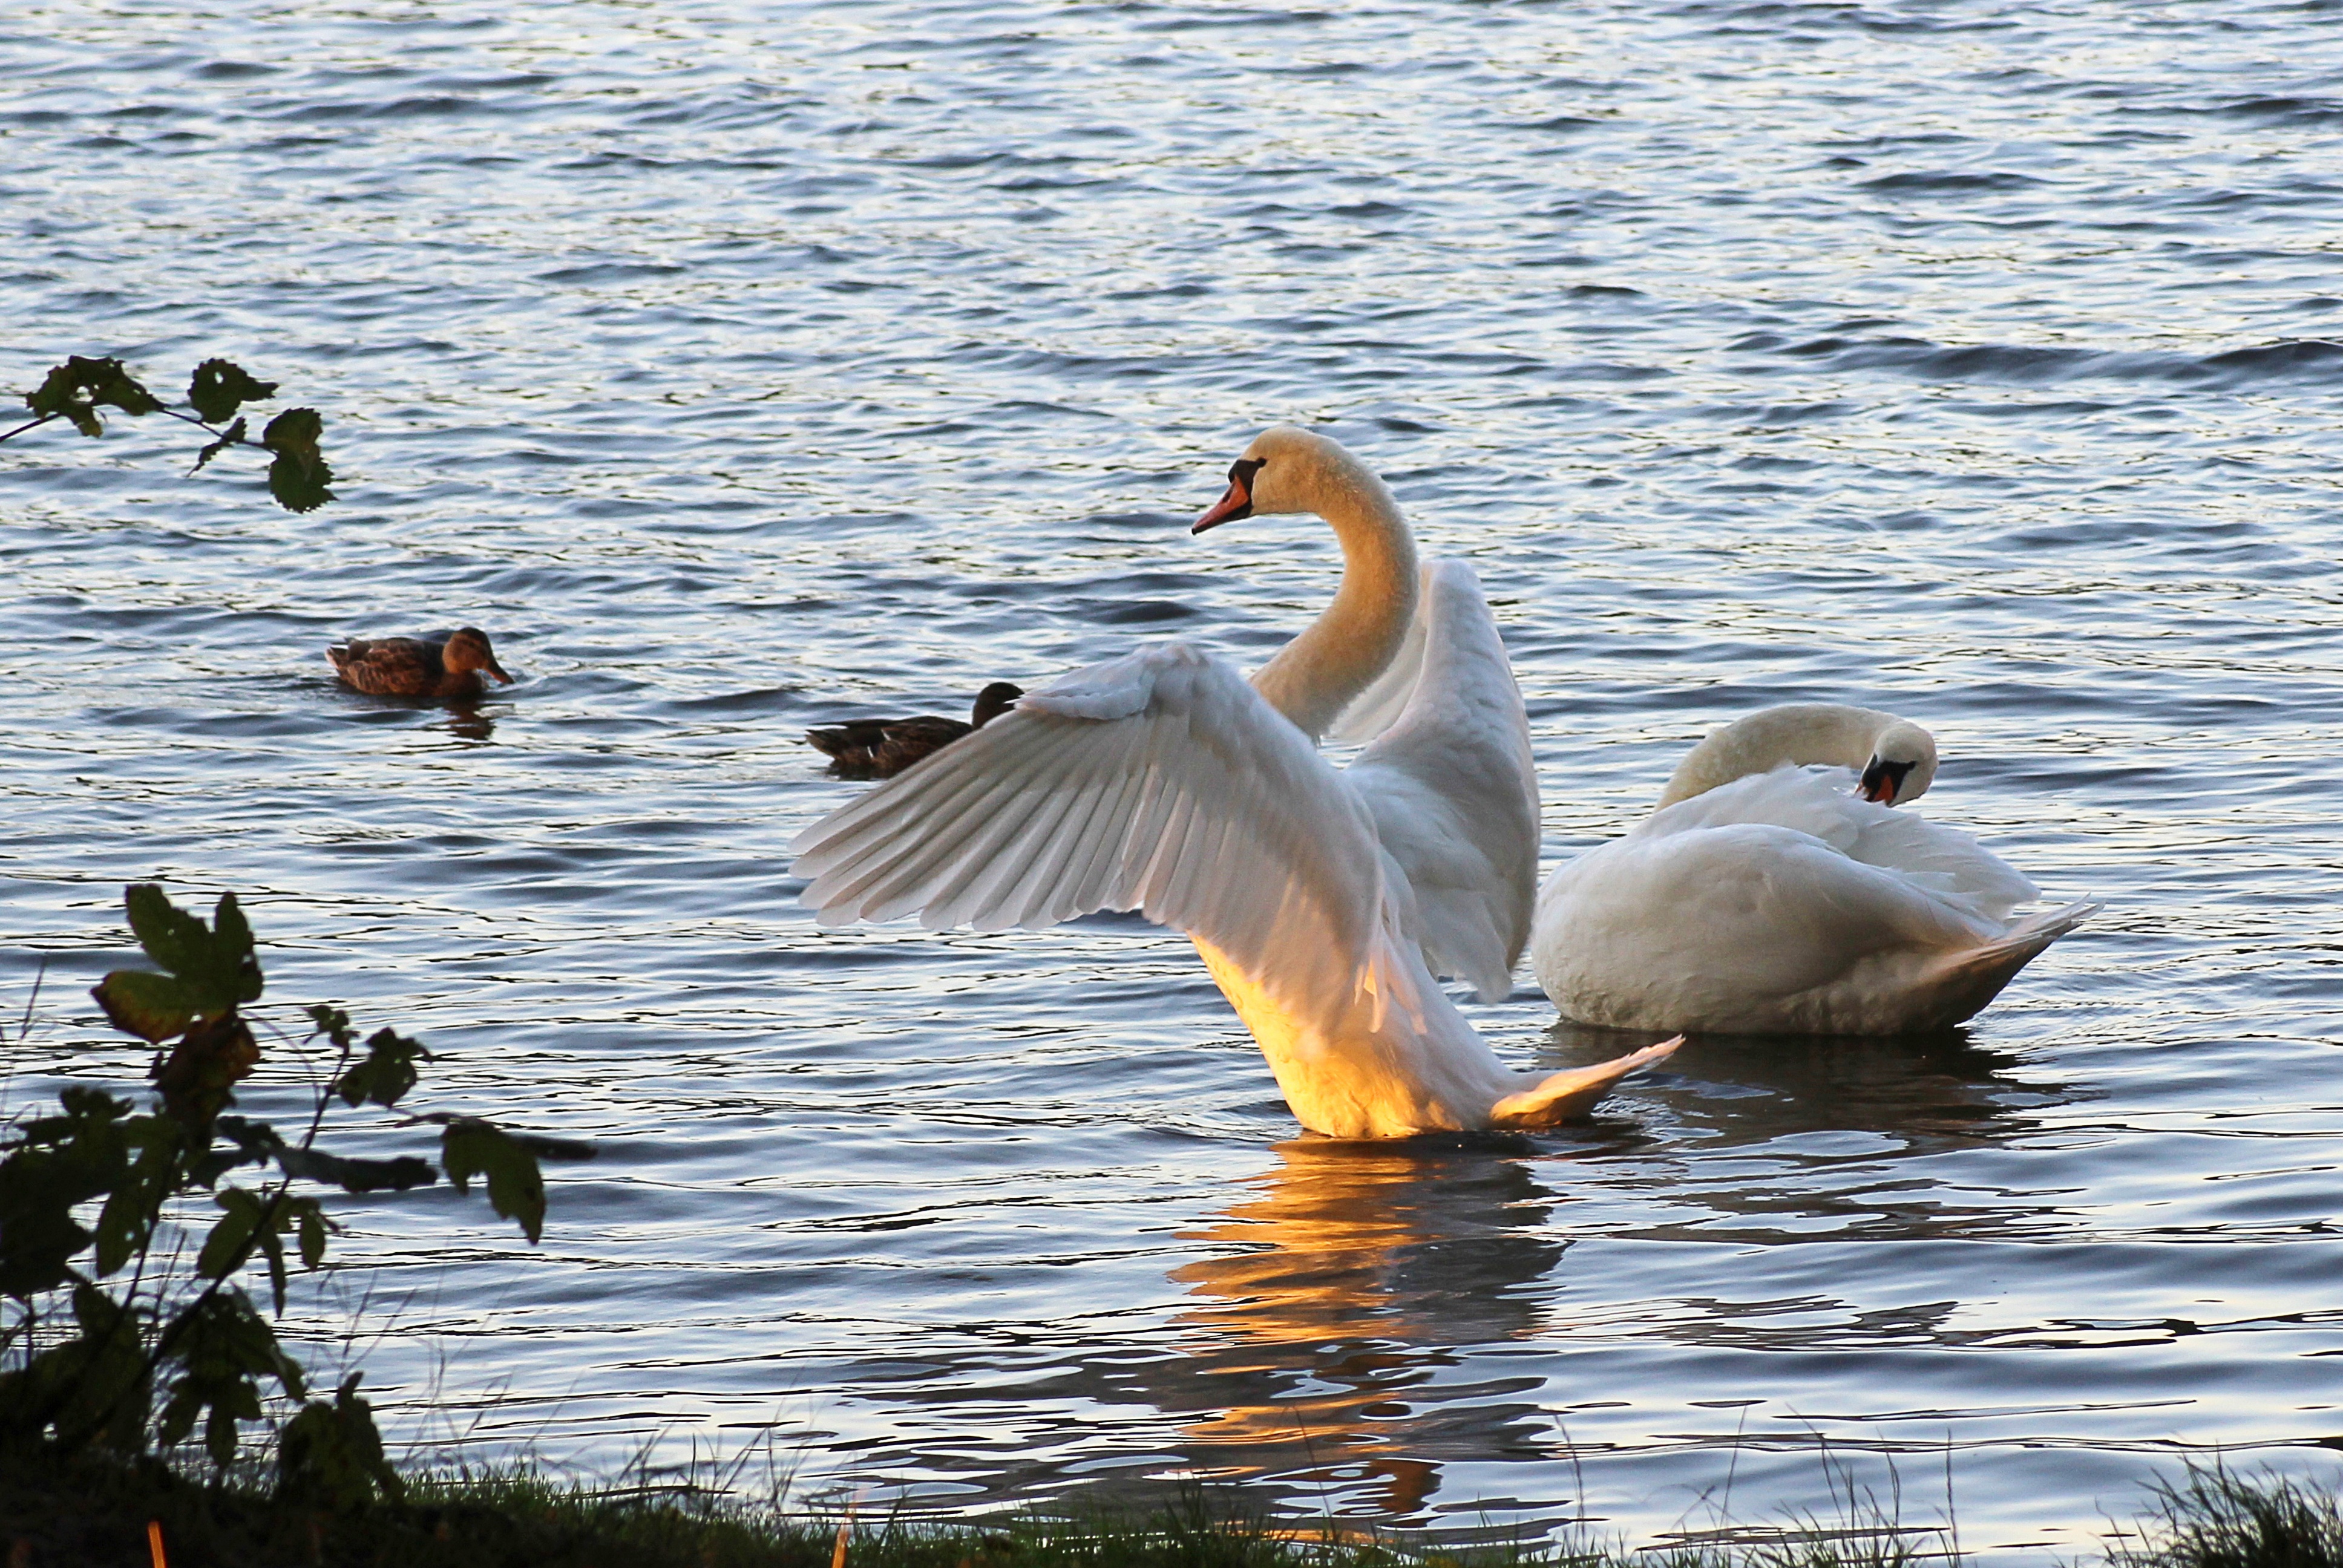
water, nature, bird, wing, sunset, white, lake, wildlife, reflection, fauna, swan, duck, vertebrate, elegant, waterfowl, water bird, ducks geese and swans